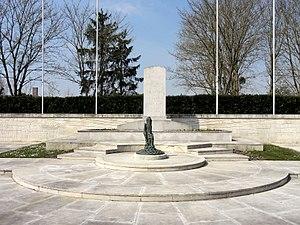
Mémorial du camp de Royallieu.
Le camp de Royallieu à Compiègne en France est un camp de transit nazi, ouvert de juin 1941 à août 1944.